St. Croix Falls, Wisconsin

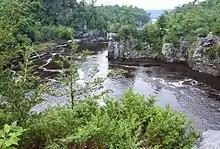
The St. Croix River at Interstate Park

According to the United States Census Bureau, the city has a total area of , of which, is land and is water.